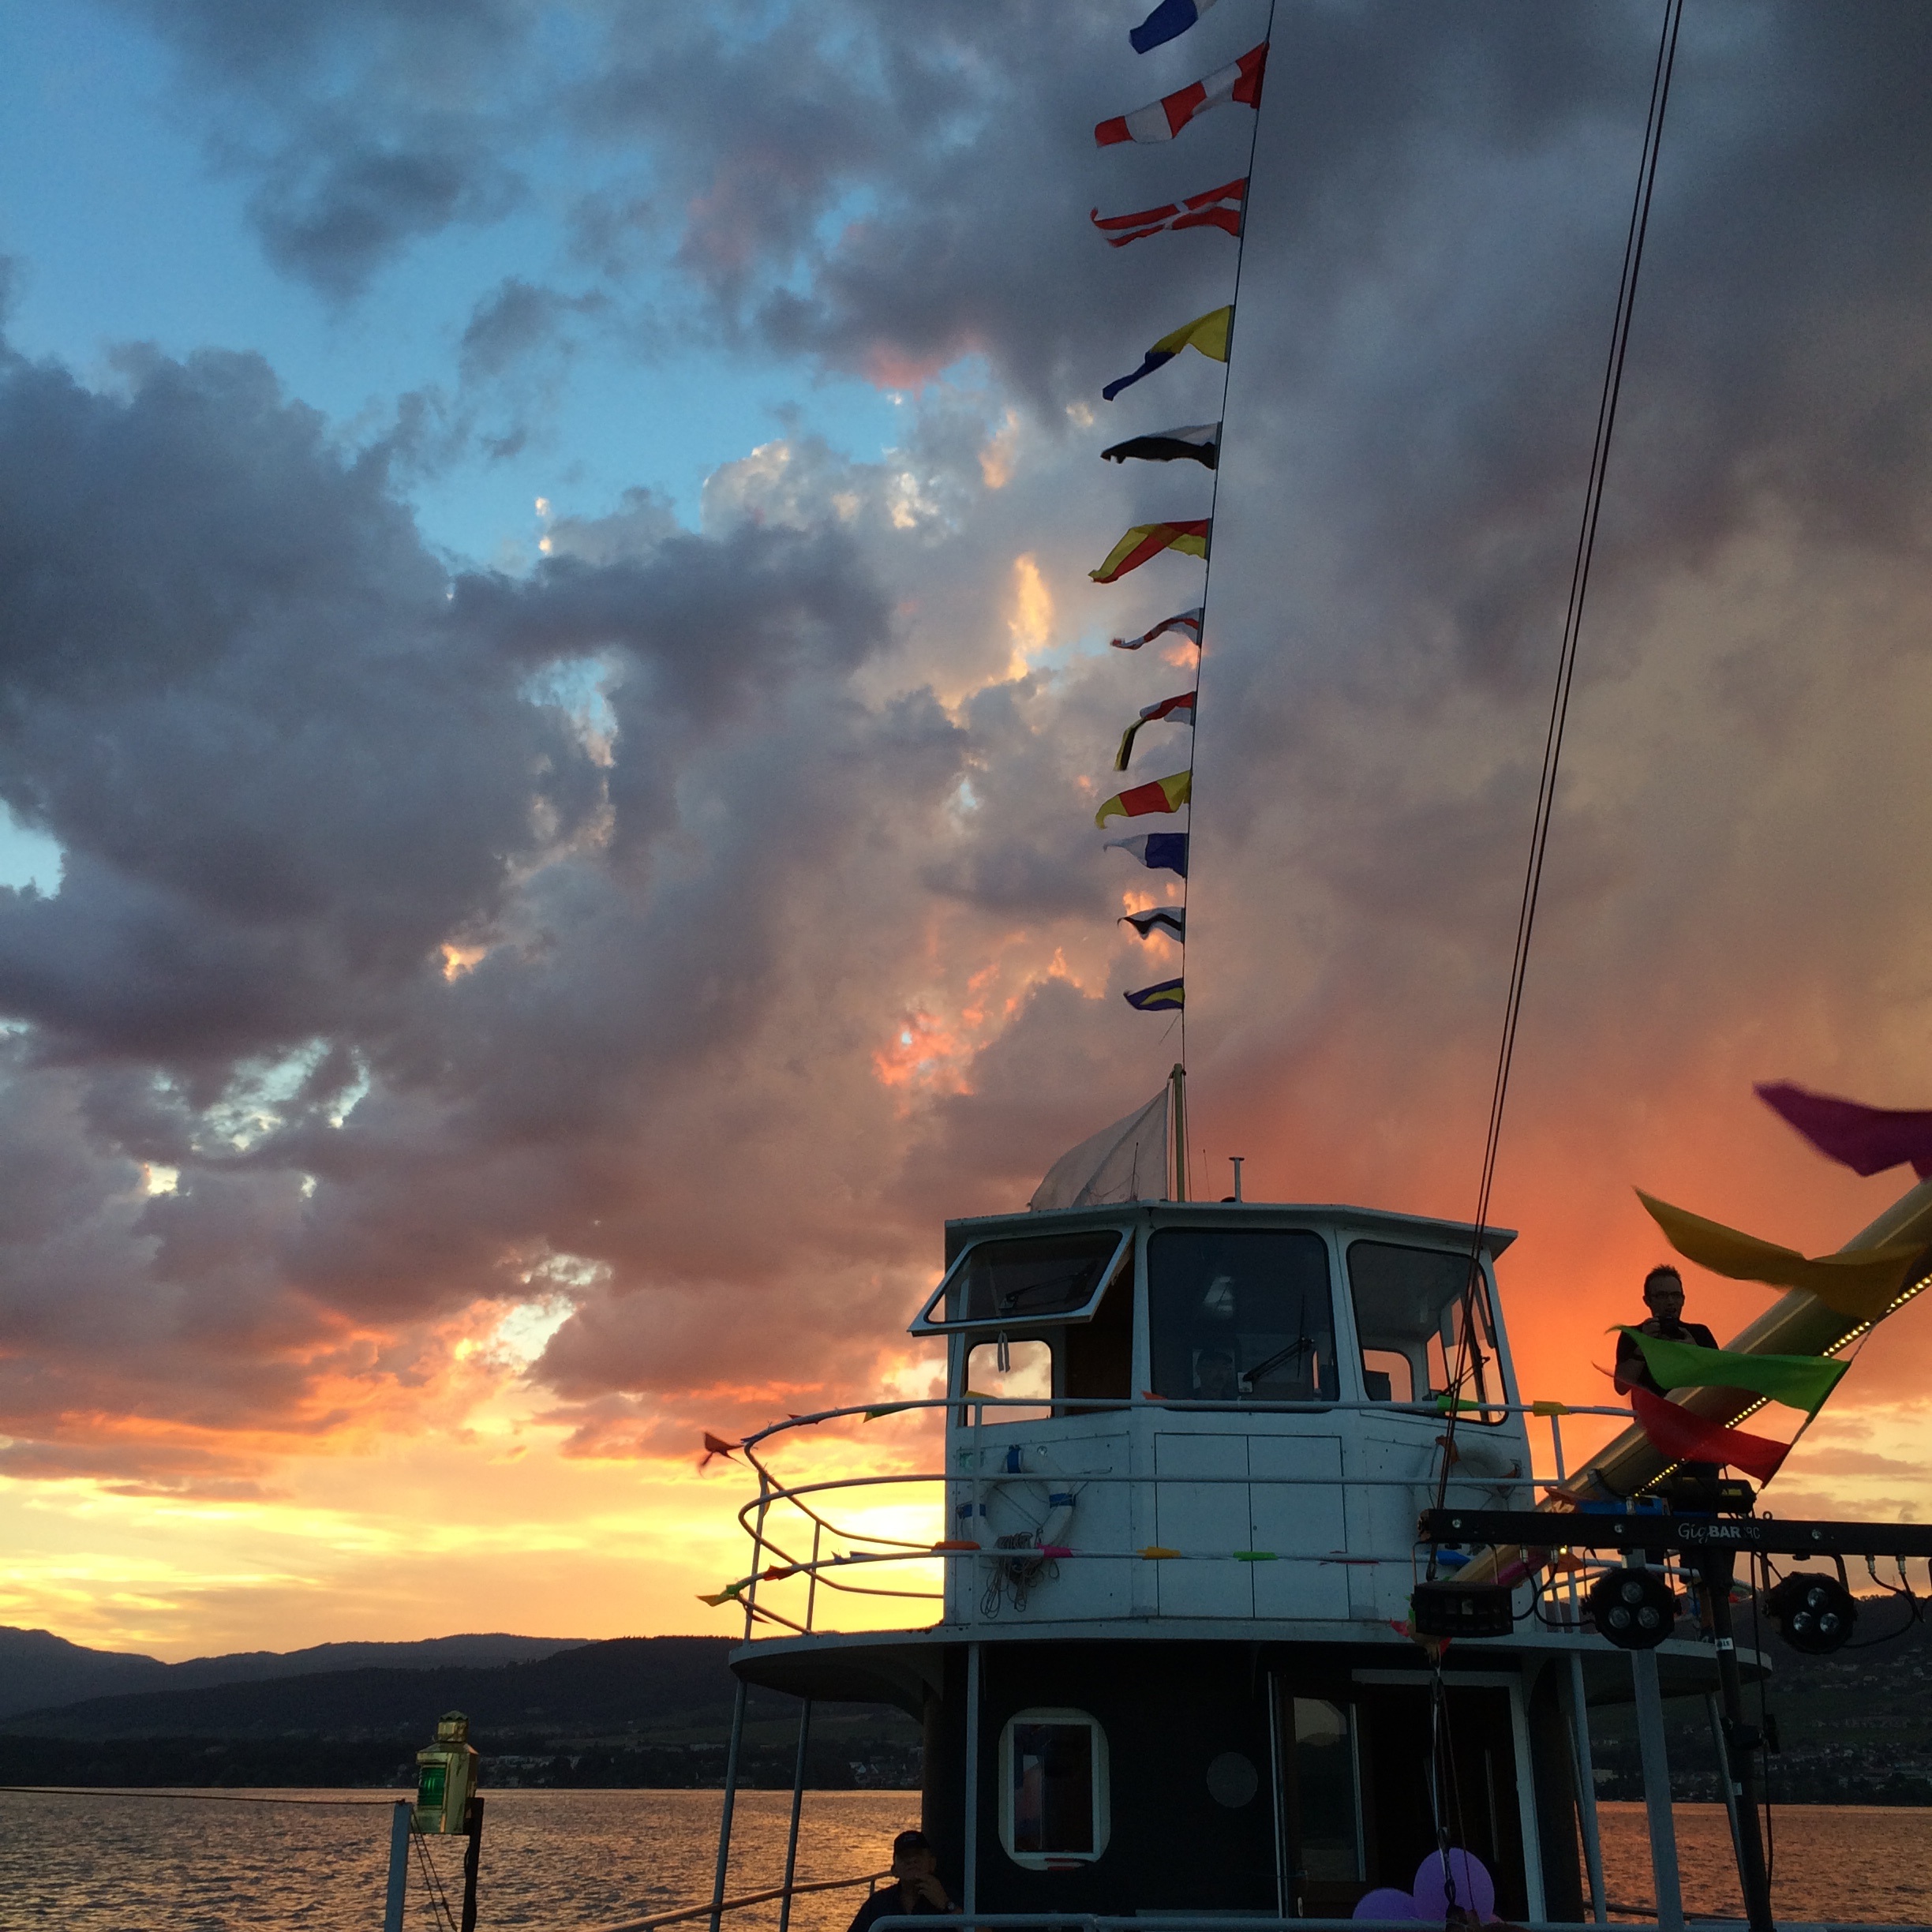
cloud, sky, sunrise, sunset, morning, dusk, evening, vehicle, tower, atmosphere of earth